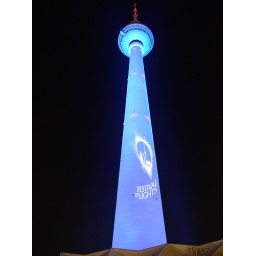
Berlin's TV tower bathed in blue light during the 2005 festival of lights